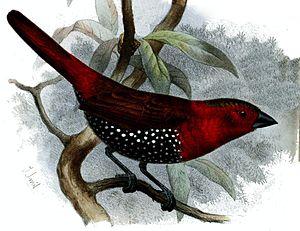
Hypargos est un genre d'oiseaux appartenant à la famille des Estrildidae.